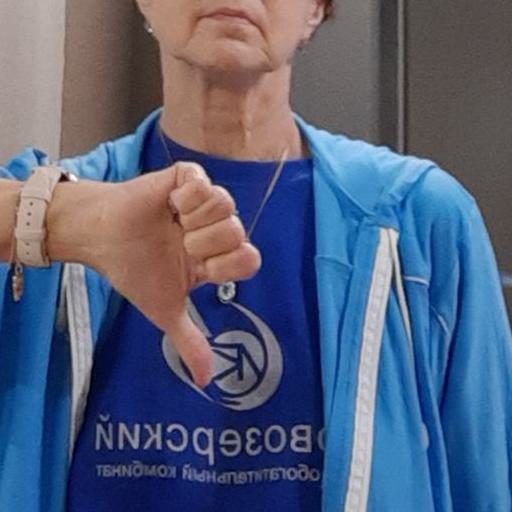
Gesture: dislike